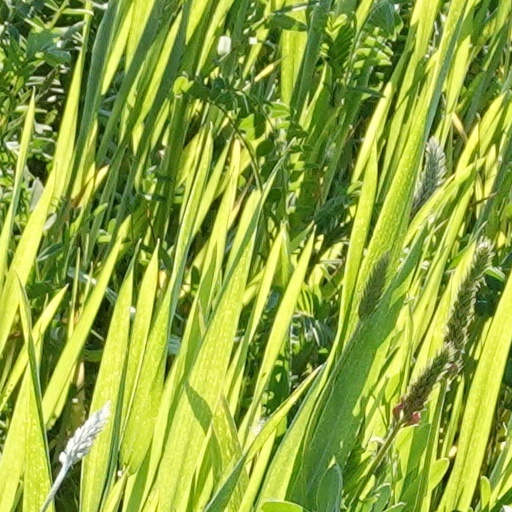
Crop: wheat